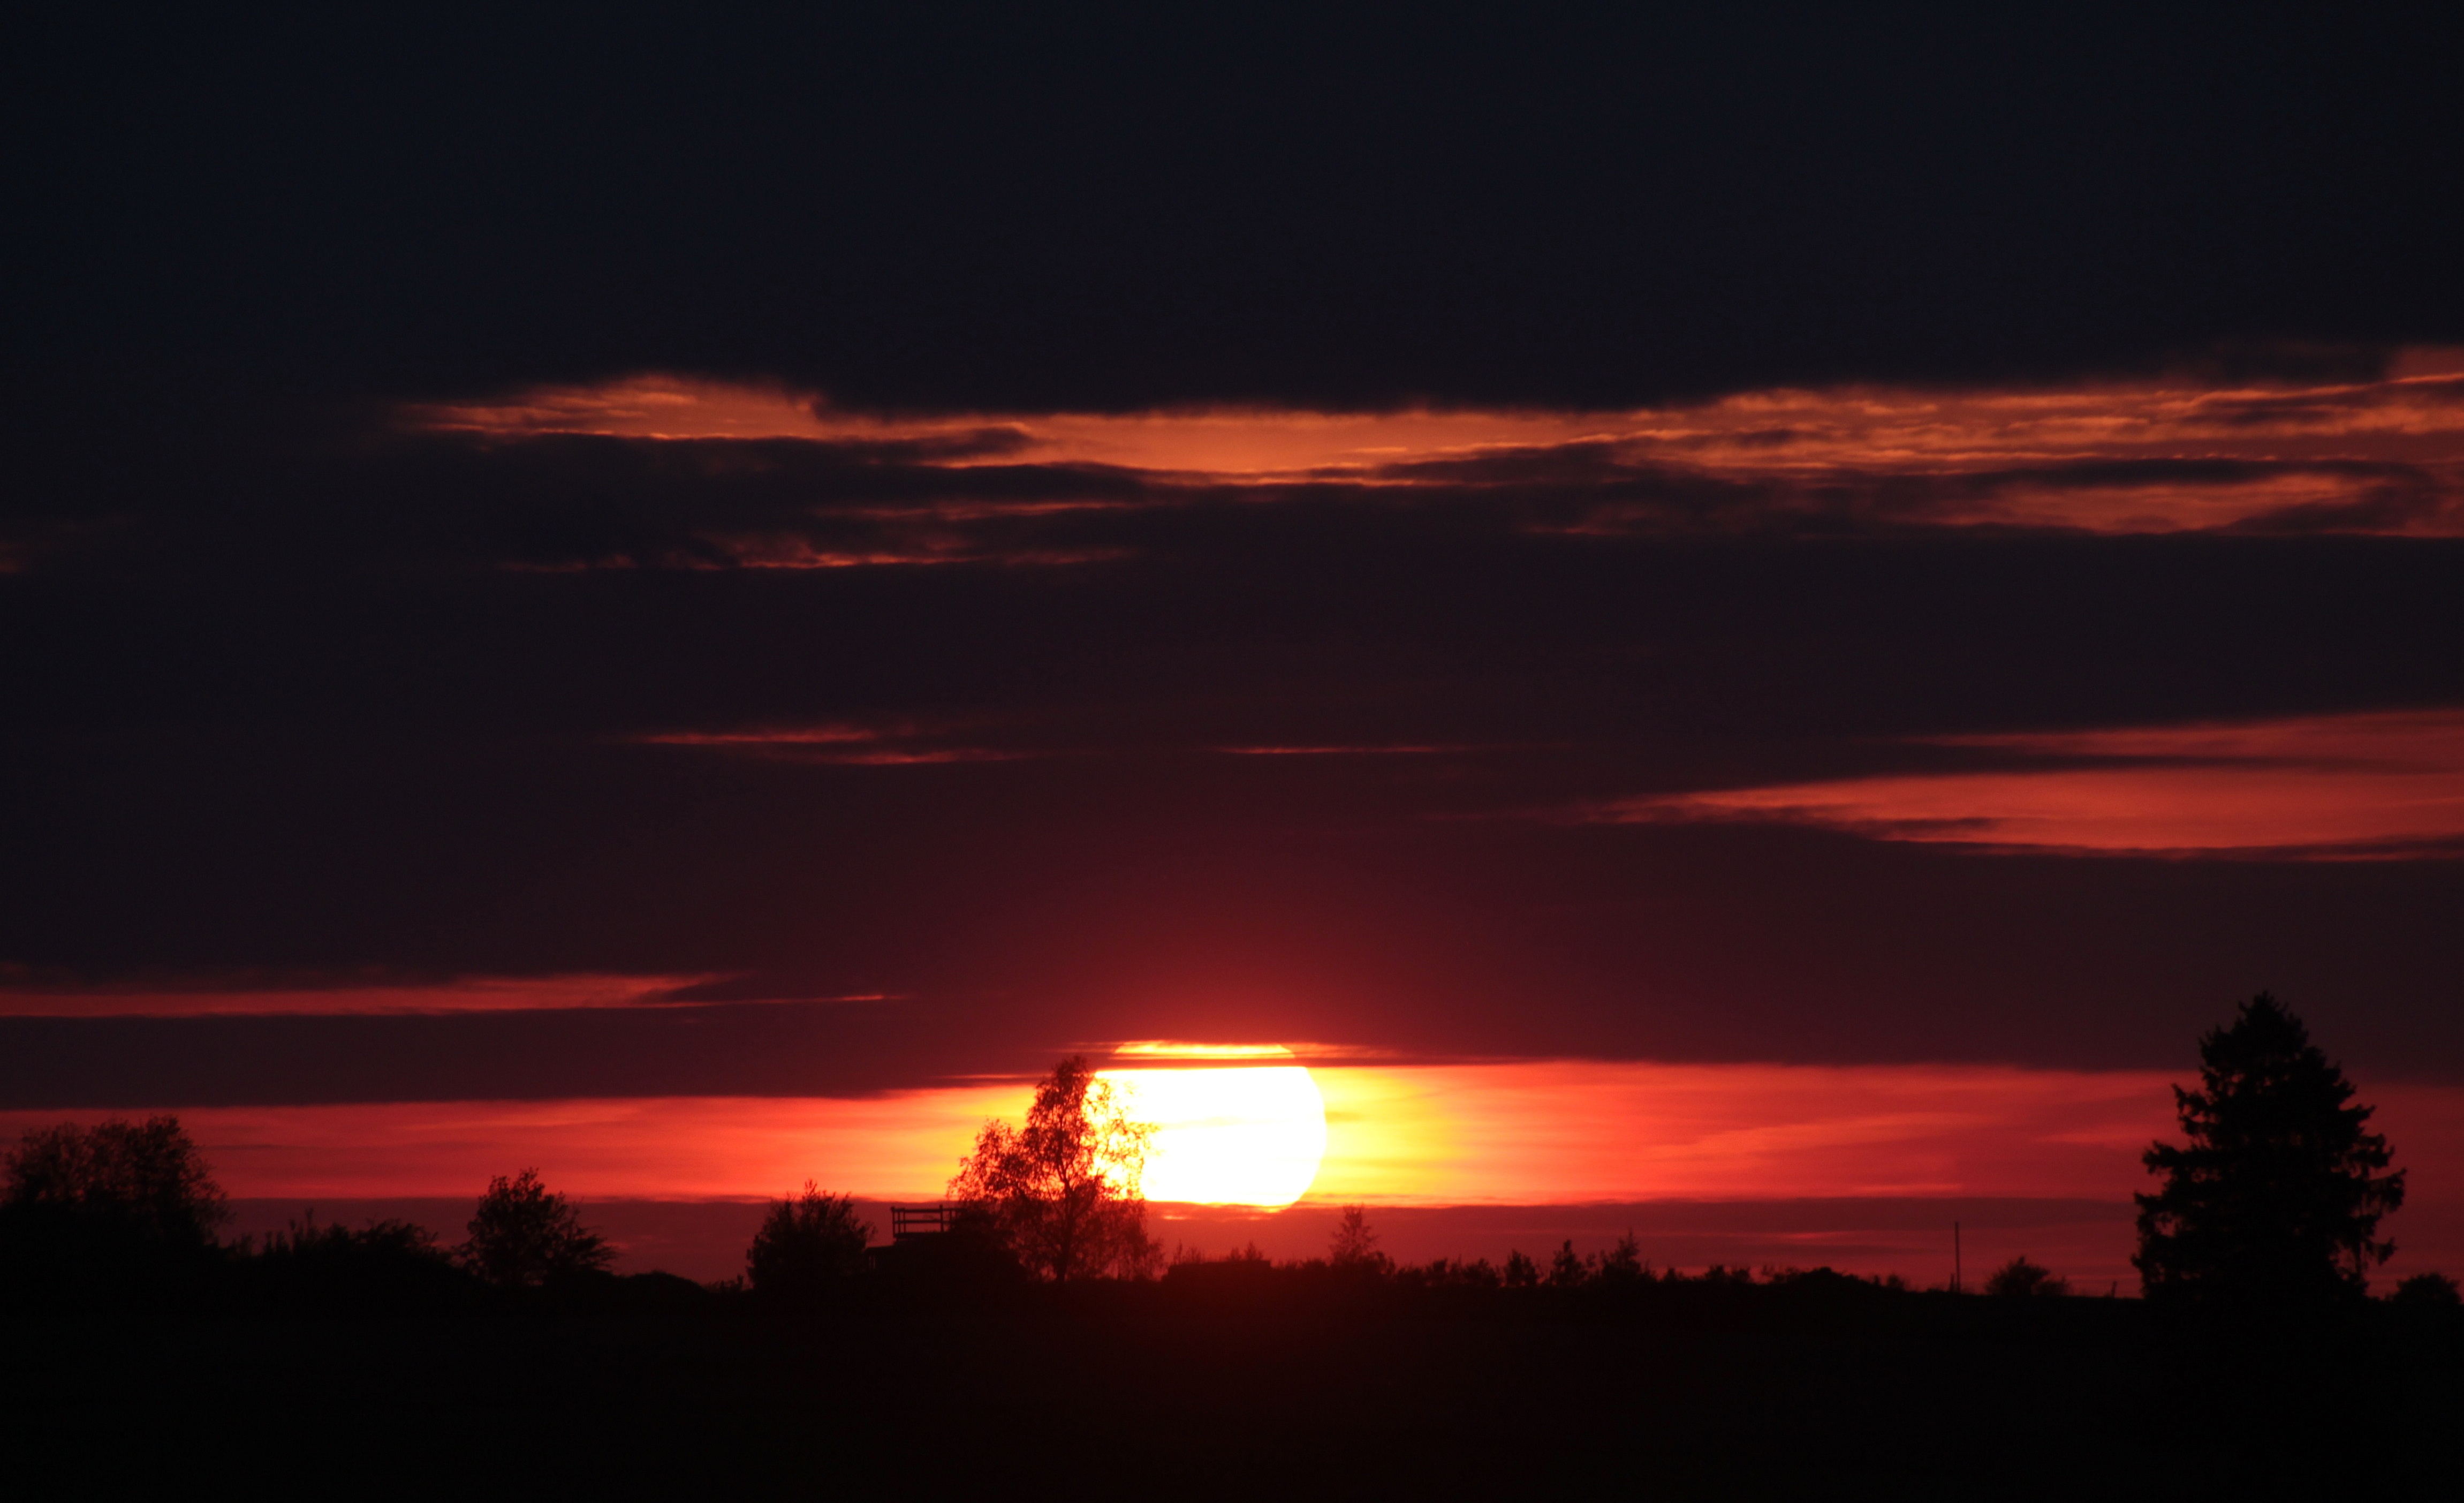
landscape, nature, horizon, cloud, sky, sun, sunrise, sunset, morning, dawn, atmosphere, dusk, evening, romantic, clouds, mood, abendstimmung, afterglow, evening sky, setting sun, red sky at morning